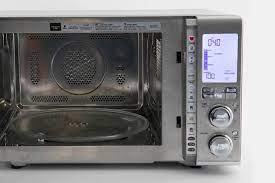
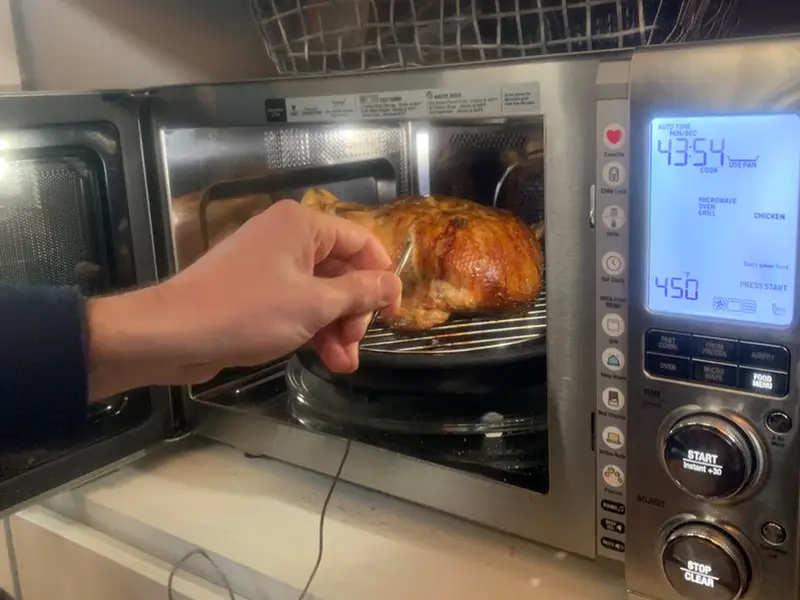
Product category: misc
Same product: yes